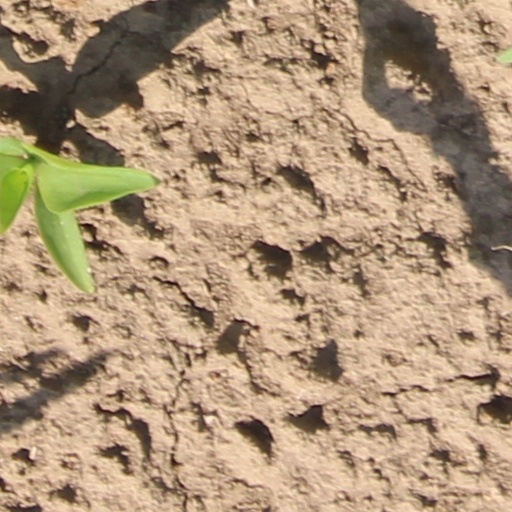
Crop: wheat